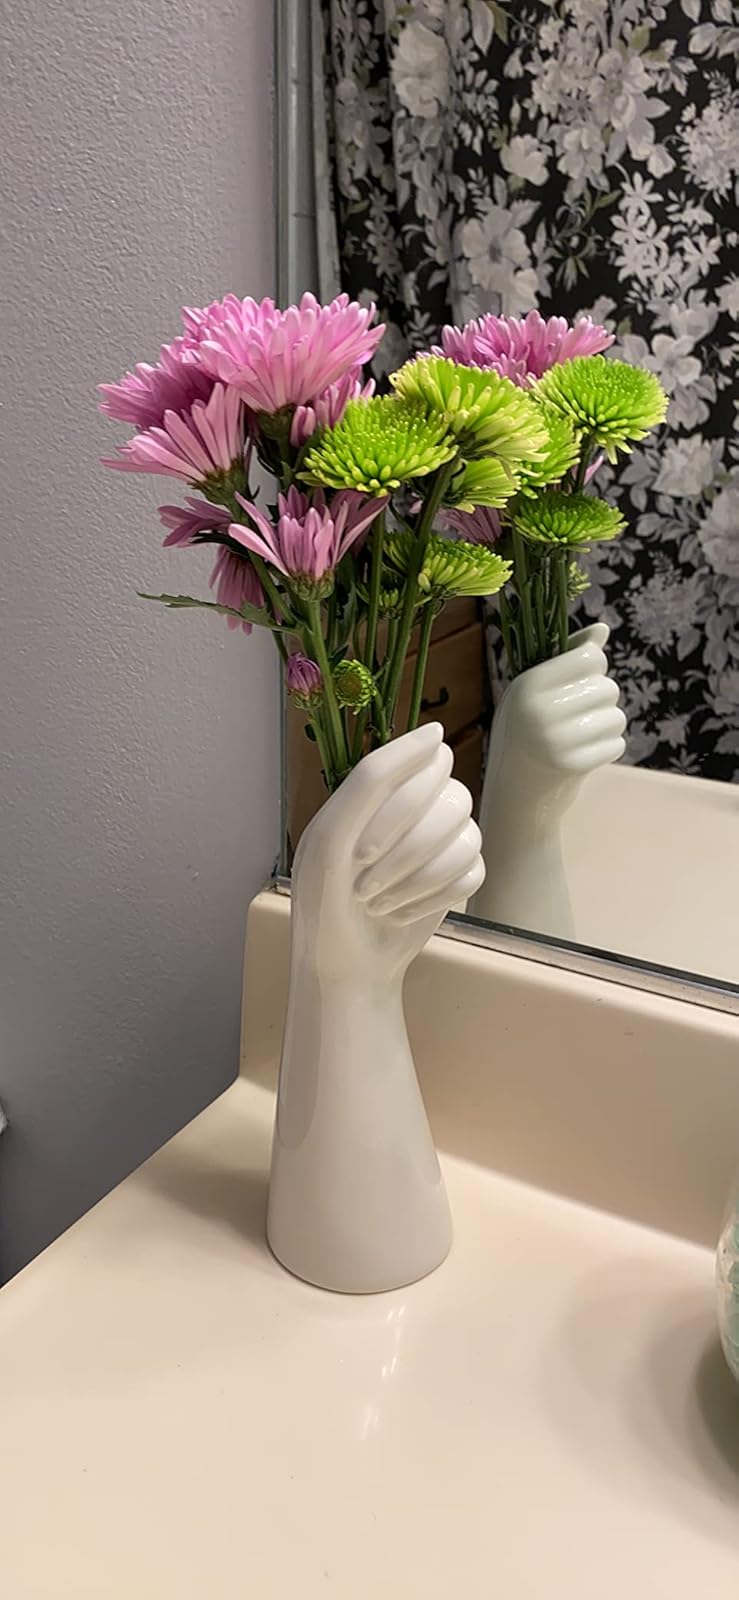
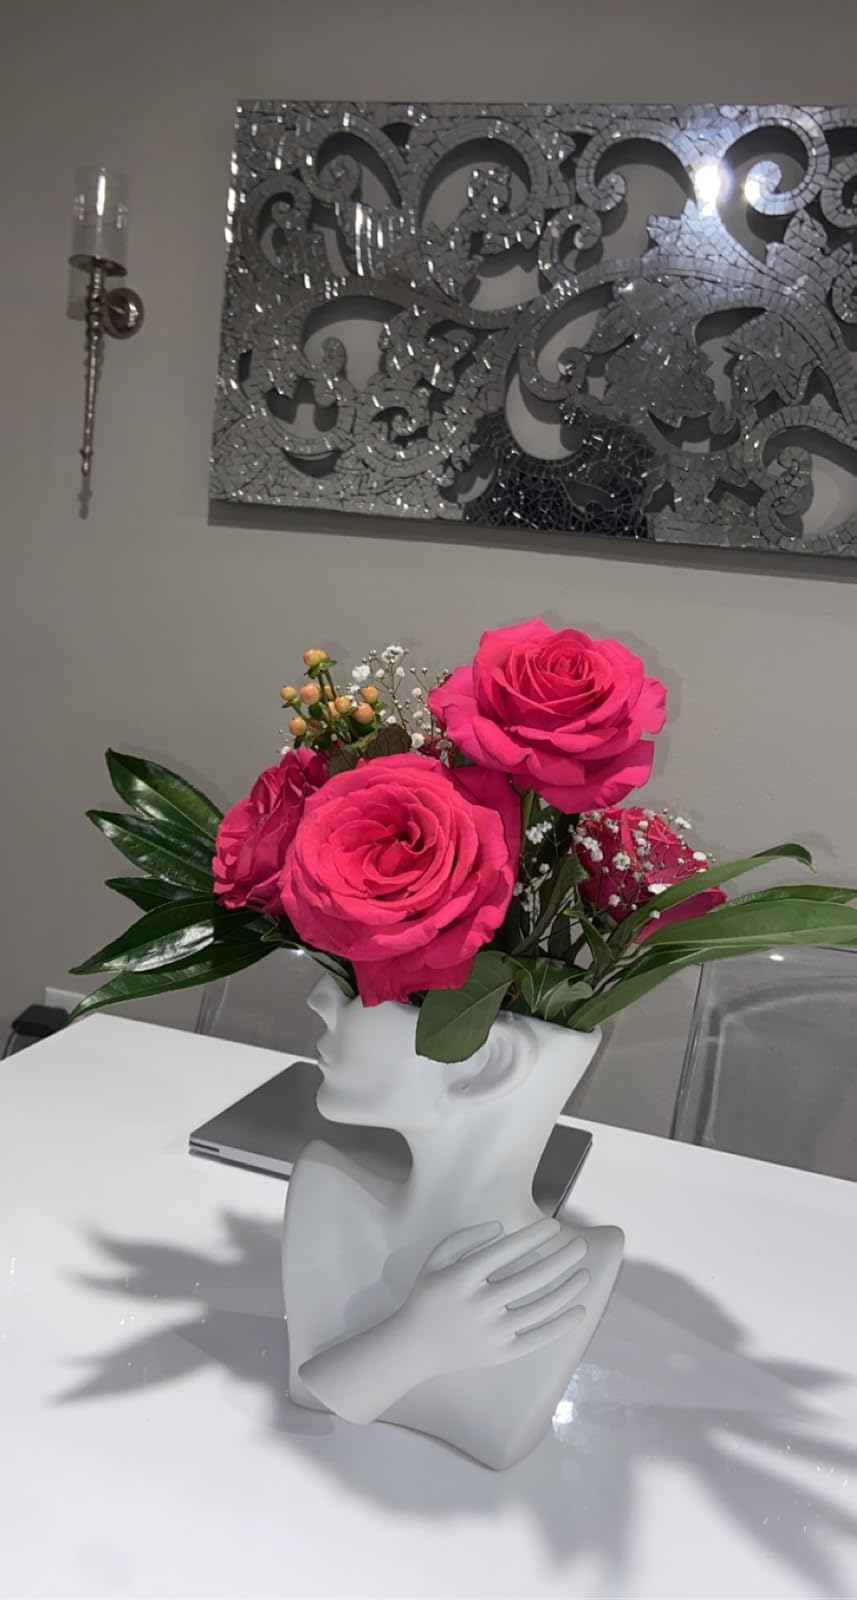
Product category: vase
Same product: no